Alfeo Mizzau

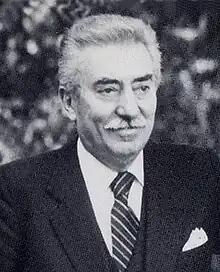
Alfeo Mizzau

Alfeo Mizzau (20 March 1926 – 14 October 2008) was an Italian politician and author. A business consultant by trade, in 1945 he joined the Christian Democrats, remaining part of it for decades, in which he dedicated himself to intense political activity. He was a member of the European Parliament from 1984 to 1989.